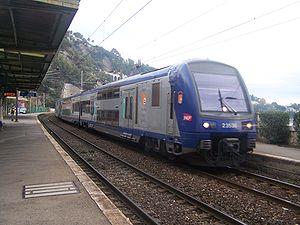
TER PACA se dirigeant vers Nice marque son arrêt en gare de Villefranche sur Mer dans les Alpes-Maritimes.
Provence-Alpes-Côte d'Azur est une région du Sud-Est de la France. Son chef-lieu est Marseille, deuxième ville la plus peuplée de France.
La gare de Villefranche-sur-Mer est une gare ferroviaire française de la ligne de Marseille-Saint-Charles à Vintimille, située sur le territoire de la commune de Villefranche-sur-Mer, dans le département des Alpes-Maritimes en région Provence-Alpes-Côte d'Azur.